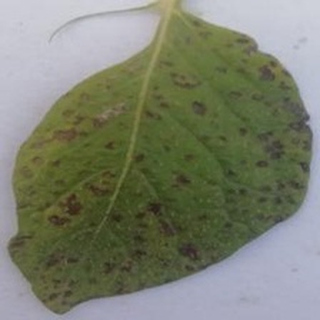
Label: potato_early_blight